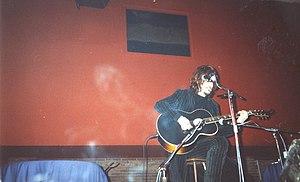
The Dogs D'Amour est un groupe de rock britannique, originaire de Londres, en Angleterre. Il a été formé en 1983 par son leader, le chanteur Tyla.